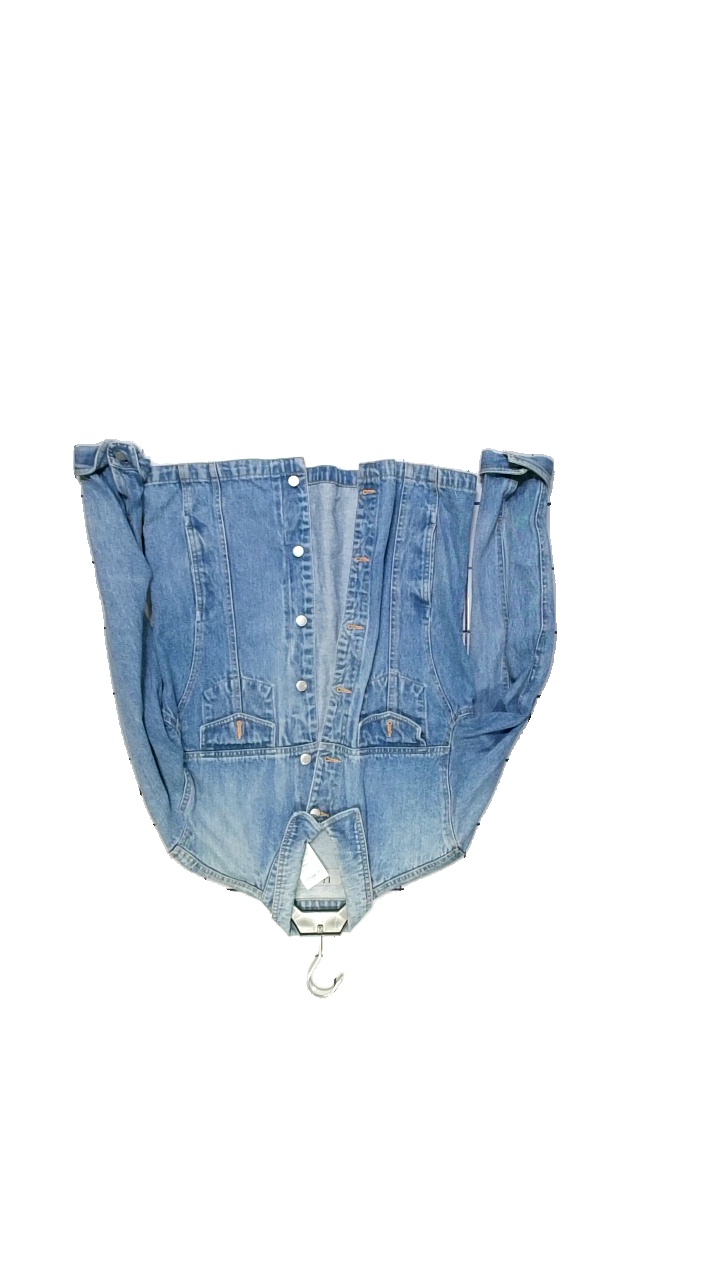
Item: Denim Jacket (Ladies)
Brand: Linnea Collection
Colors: Blue
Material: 100% Bomull
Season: Spring
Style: Denim
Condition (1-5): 4
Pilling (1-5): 4
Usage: Reuse
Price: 100-150